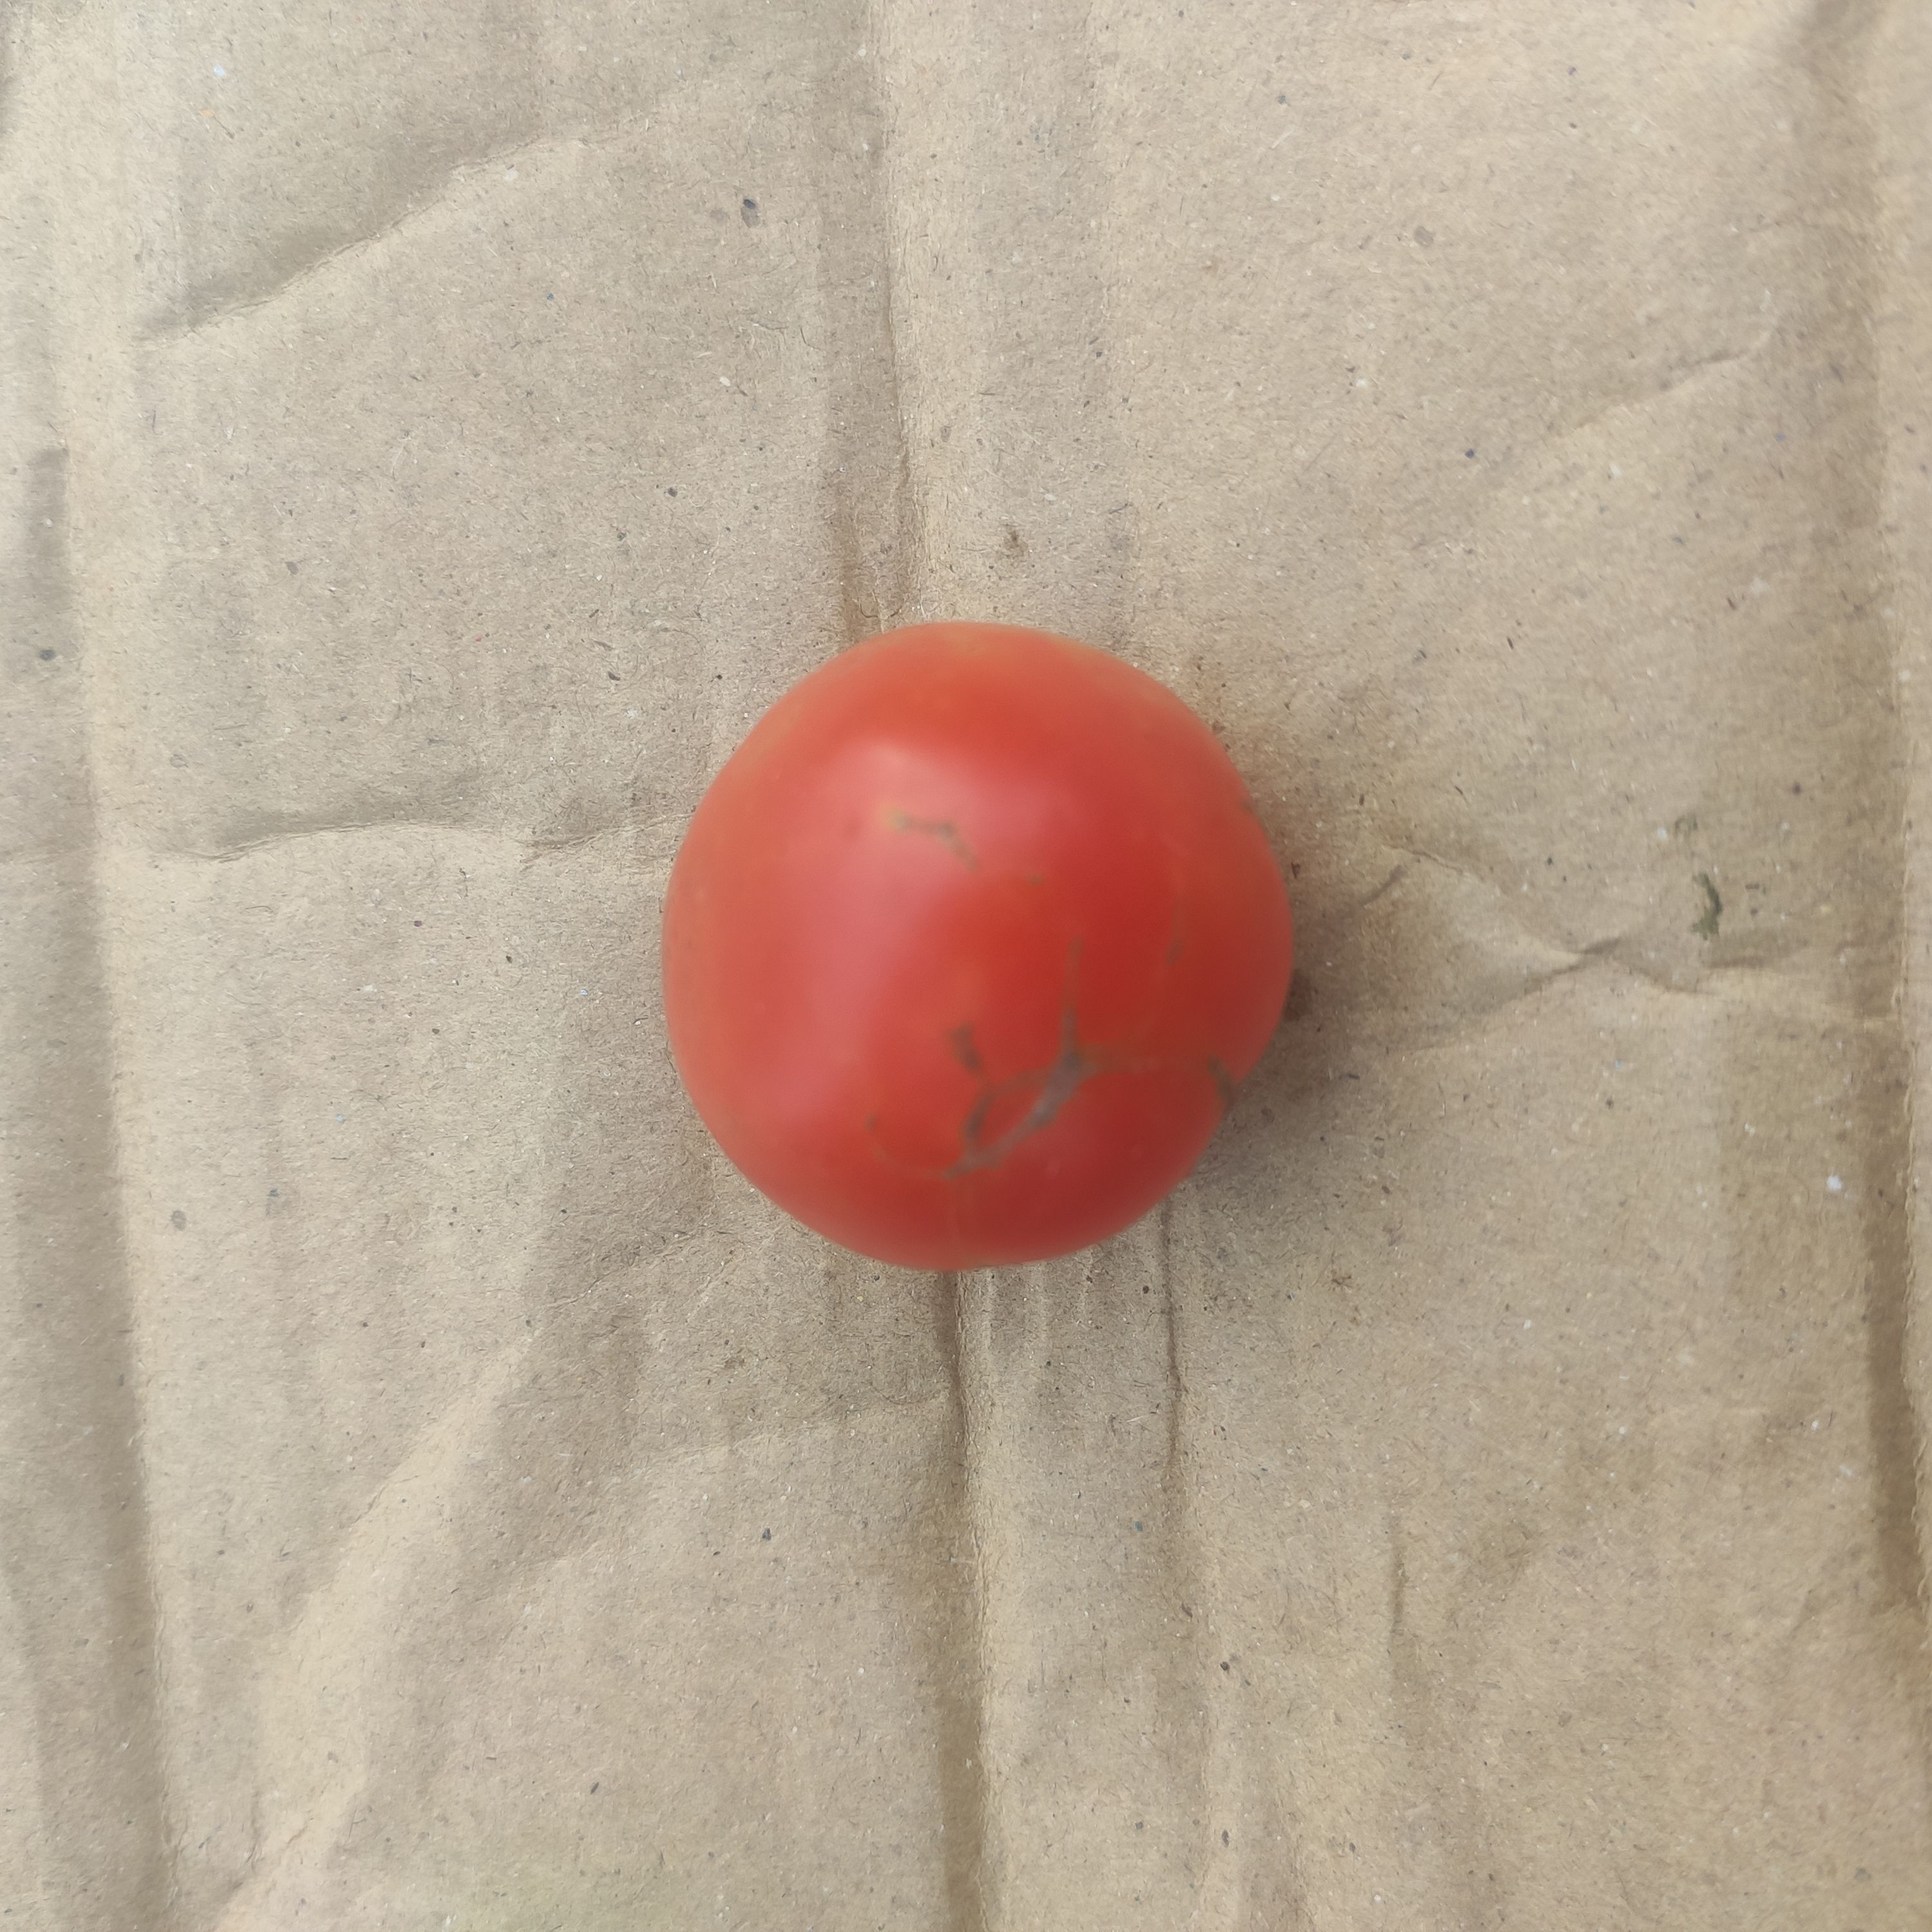
Fruit: tomatoes
Grade: 2nd-grade